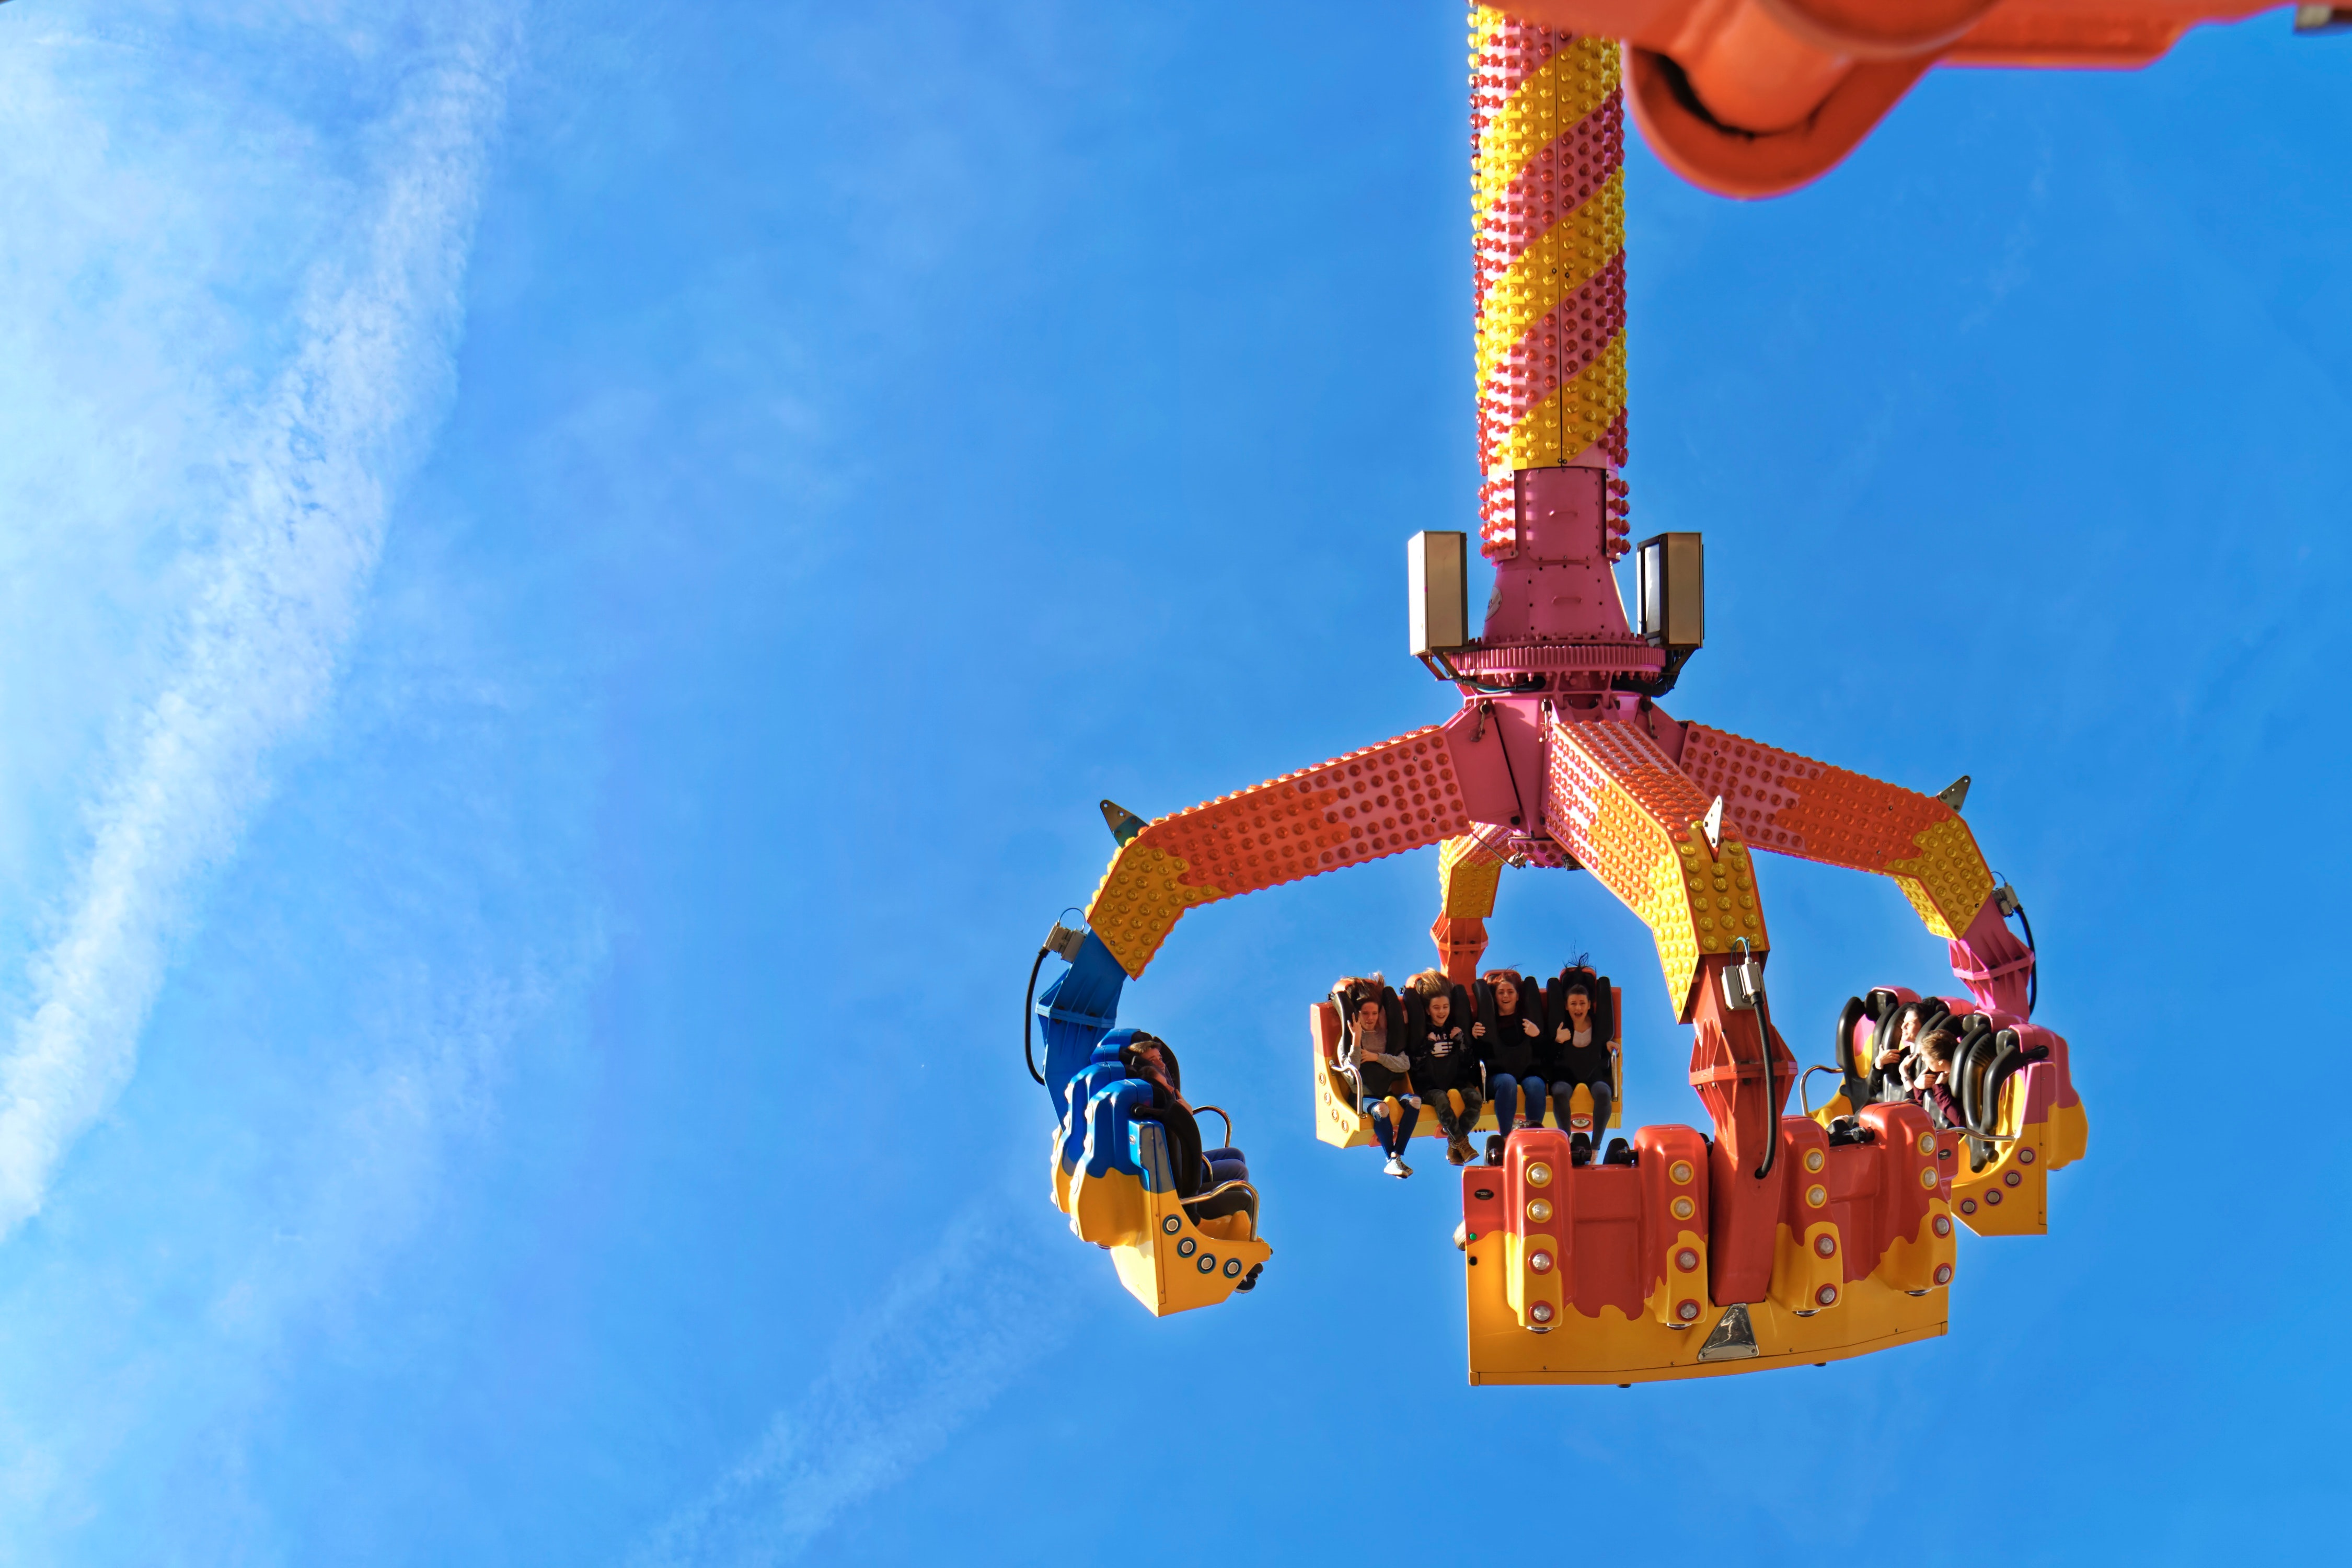
blue, amusement park, amusement ride, sky, fun, nonbuilding structure, park